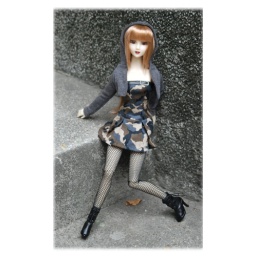
comes with wig, outfit, make up and shoes as in picture. has brown eyes